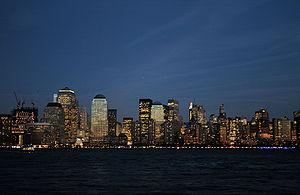
Friends [fɹɛnz] est une sitcom américaine en 10 saisons, avec 236 épisodes de 22 minutes, créée par Marta Kauffman et David Crane, et qui a rencontré un large succès dans de nombreux pays.